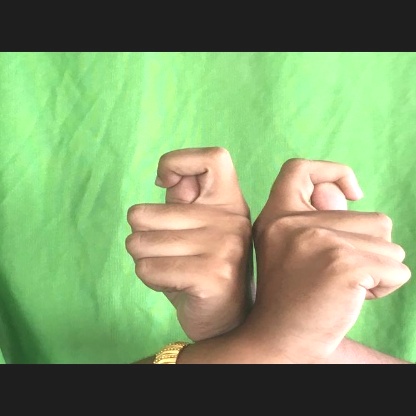
Mudra: Berunda